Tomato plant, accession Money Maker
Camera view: horizontal (90 deg, fisheye); turntable rotation: 240 degrees
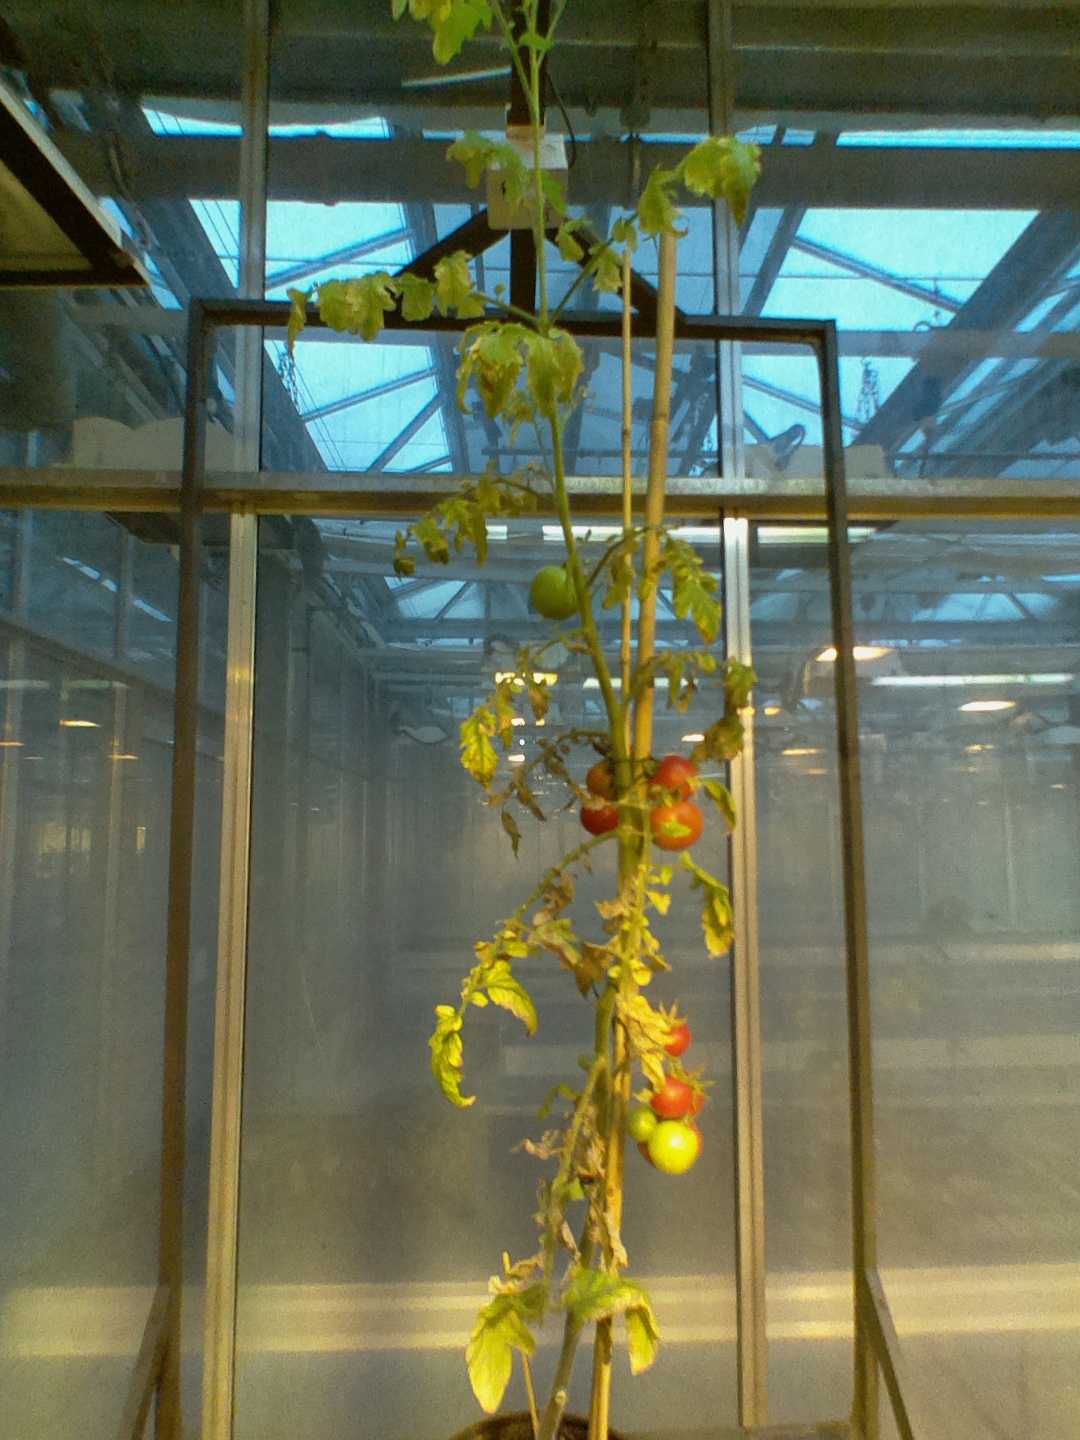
BBCH growth stage 89: 90%-100% of fruits show typical fully ripe color